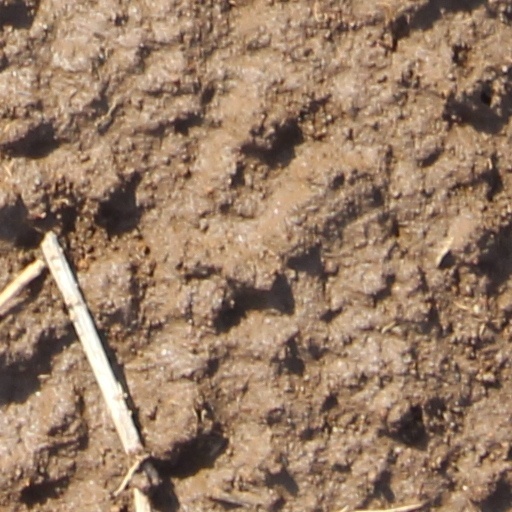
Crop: wheat